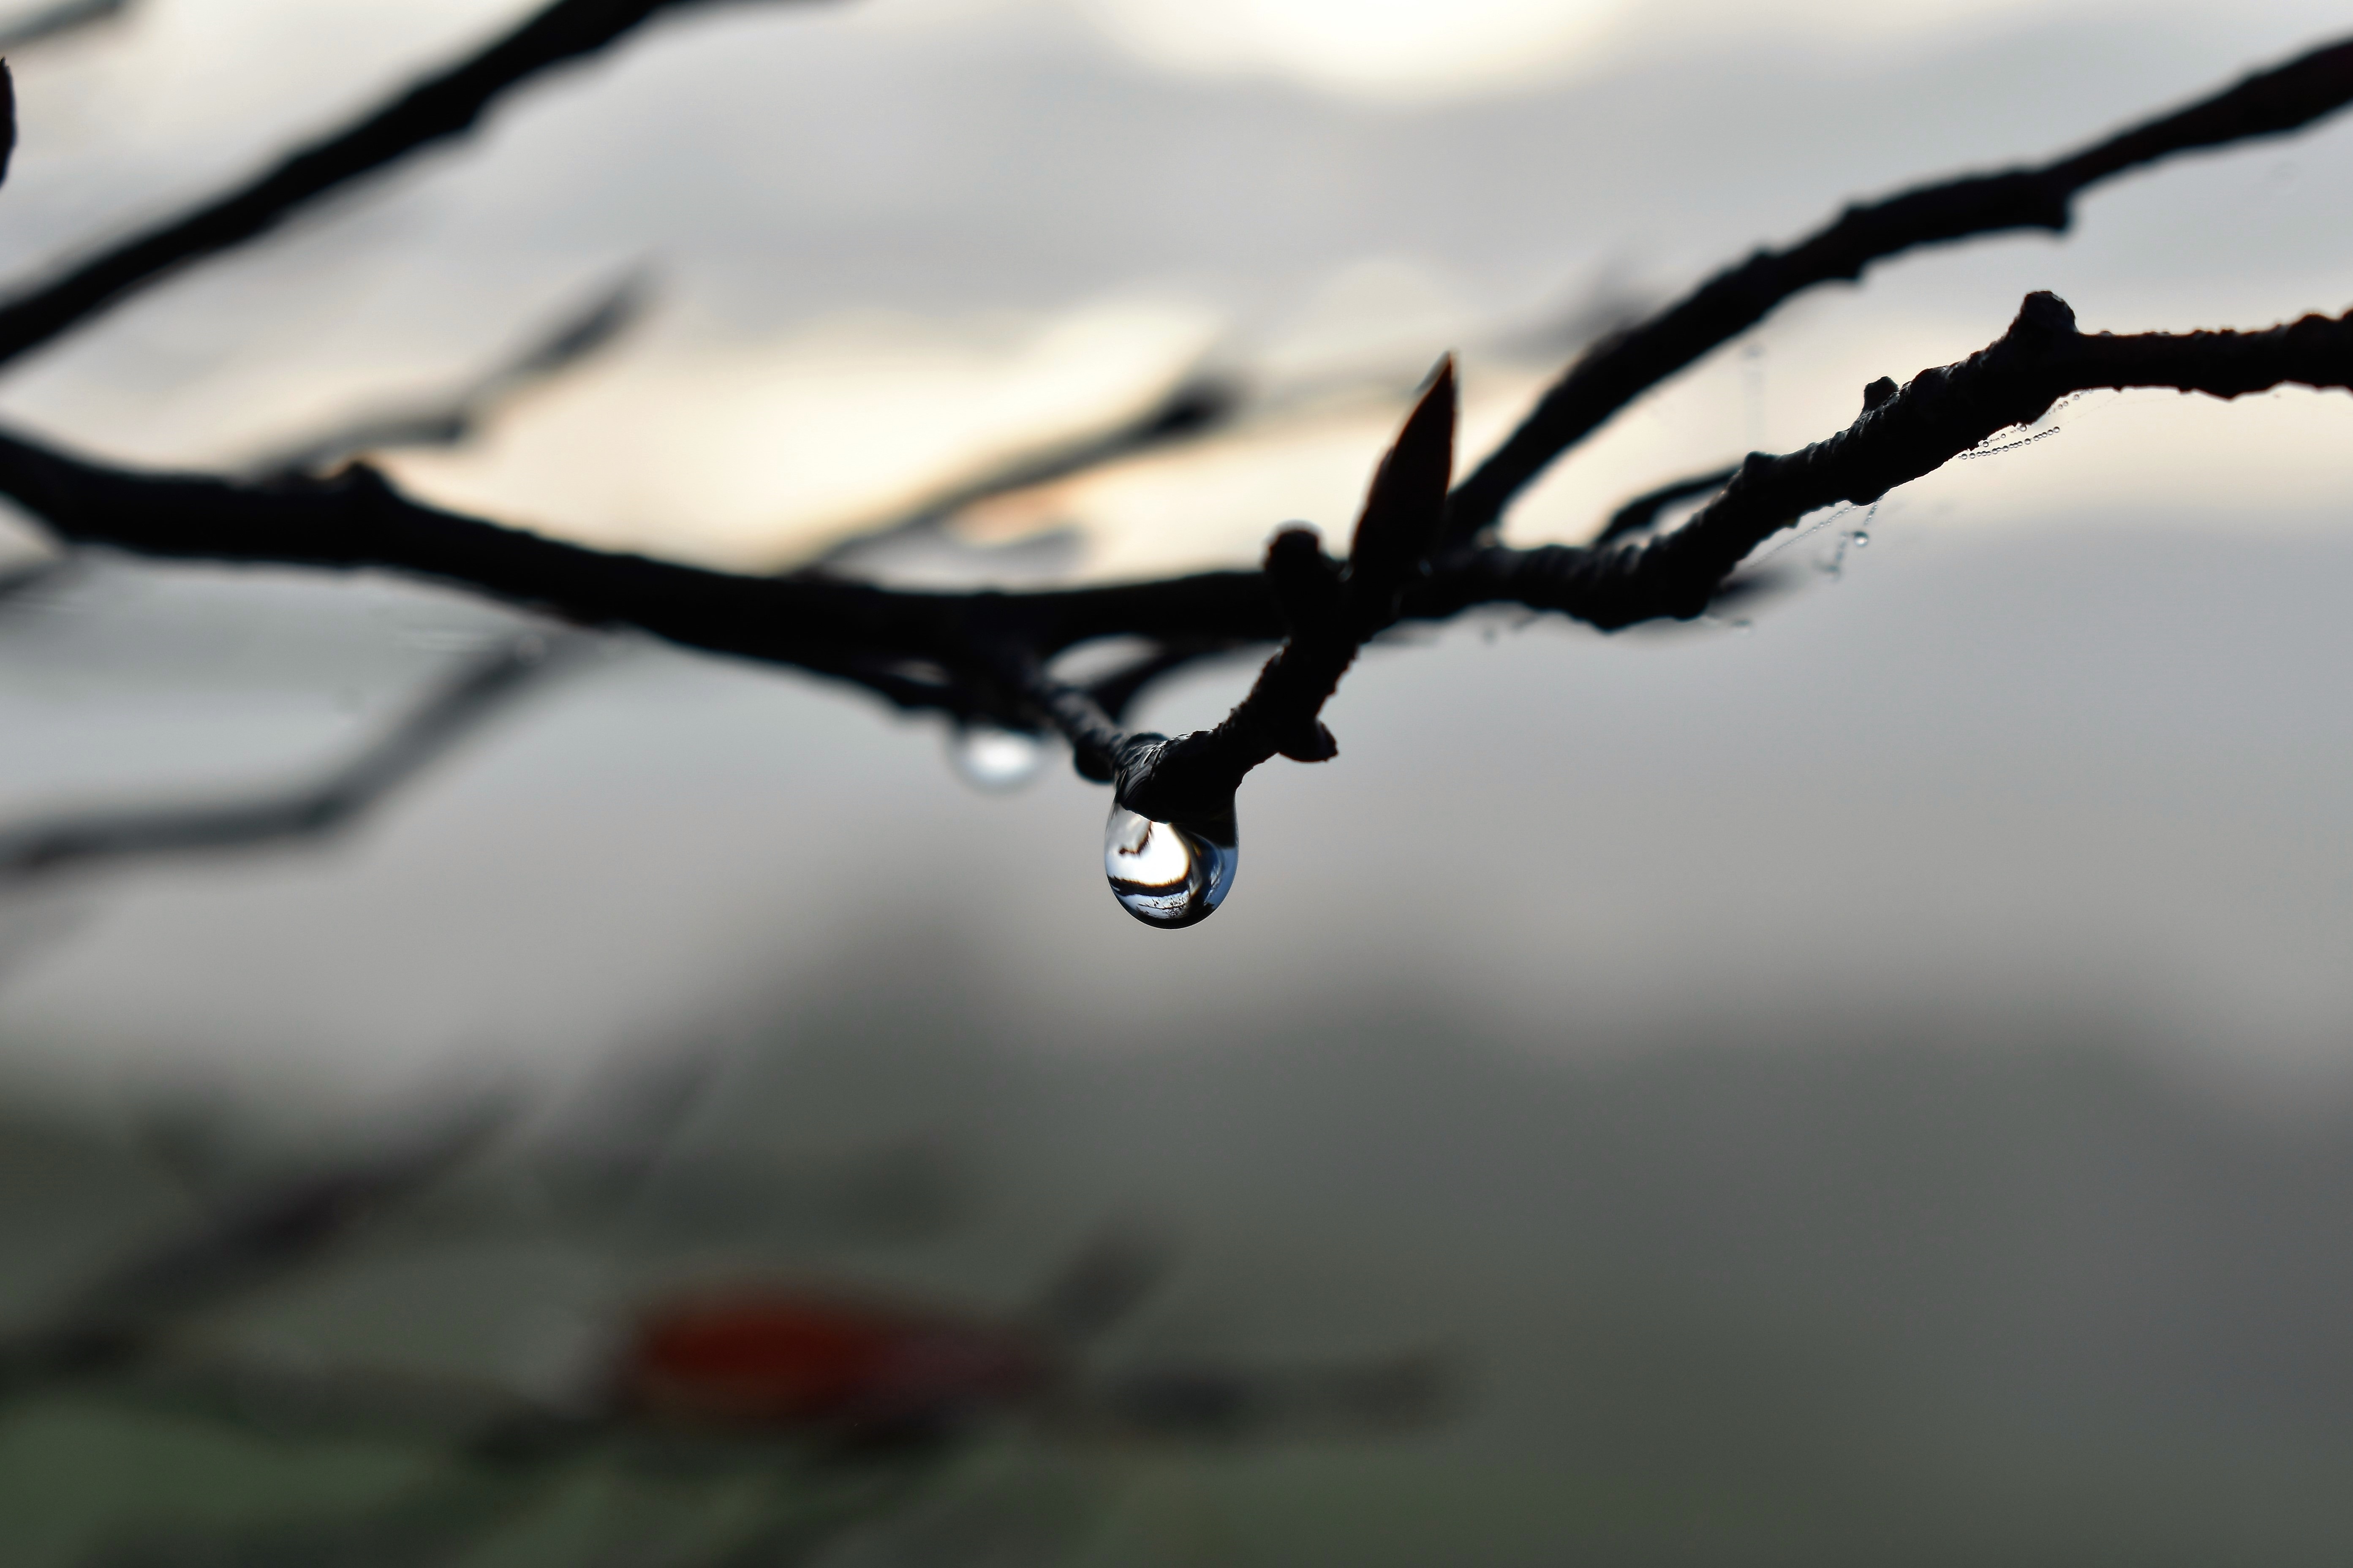
water, nature, grass, branch, snow, dew, wing, plant, fog, sunlight, leaf, flower, reflection, autumn, close, drip, dewdrop, thaw, drop of water, macro photography, drops of morning dew, dew drops